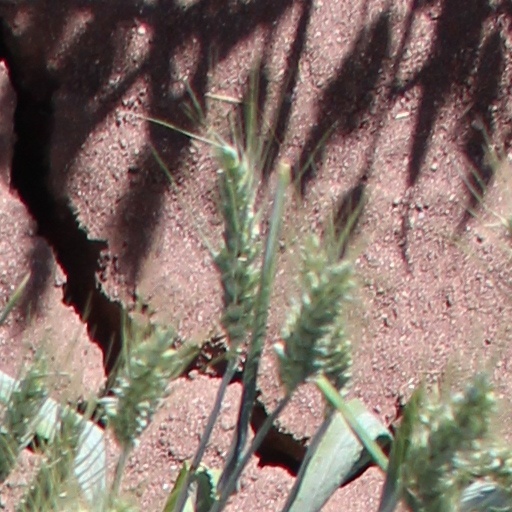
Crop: wheat